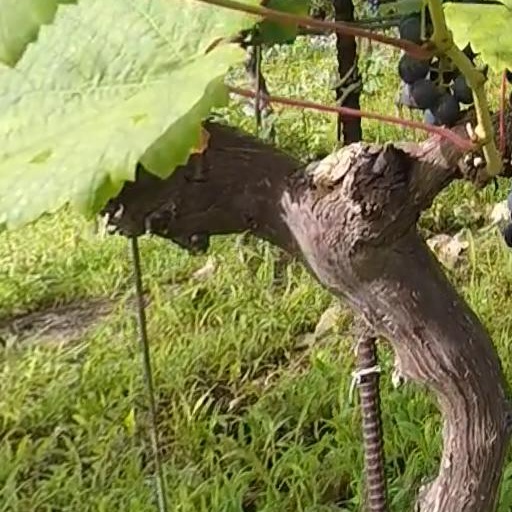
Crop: grape